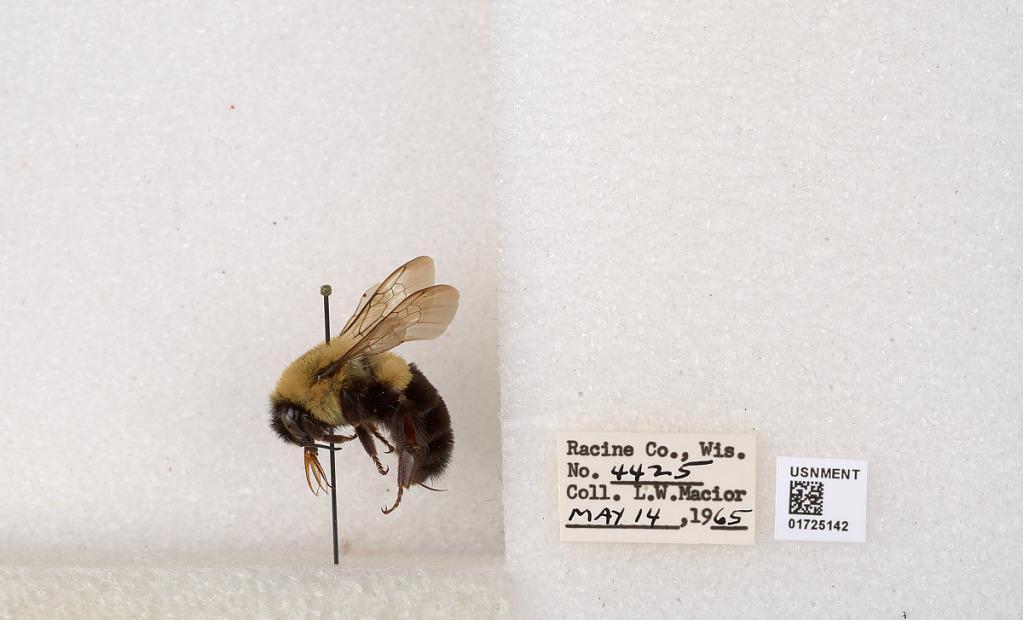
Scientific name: Bombus impatiens Cresson
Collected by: L. Macior
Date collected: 1965-5-14
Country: United States
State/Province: Wisconsin
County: Racine
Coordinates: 42.7299, -87.8123